Nanzi railway station

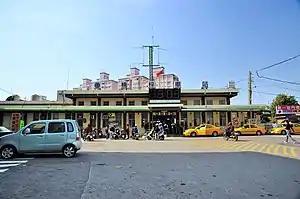

Nanzi Station (formerly Nanzih Station) is a railway station on the Taiwan Railways Administration West Coast line located in Nanzih District, Kaohsiung, Taiwan.